Japanese Buddhist pantheon

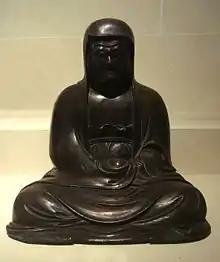
"Daruma Daishi" Bodhidharma, the founder of Zen Buddhism.

Buddhism has also created an iconography for the saint men who assisted to its diffusion. These are historical beings, although some legendary elements can be attached to them. Some, such as Kōbō-Daishi, the founder of Shingon Buddhism, are the subject of a devotion equivalent to that of the Buddhas or Bodhisattvas. Some have also acquired the qualities of protective spirits, such as "Battabara" protector of the baths, or "Fudaishi", protector of monastical libraries. The list of these religious masters consists of men from the "Three Countries" where Buddhism was born and then prospered along the Silk Road: India, China, Japan. The Sixteen Arhats, saint men who were predecessors or disciples of the Buddha, are also part of this category.